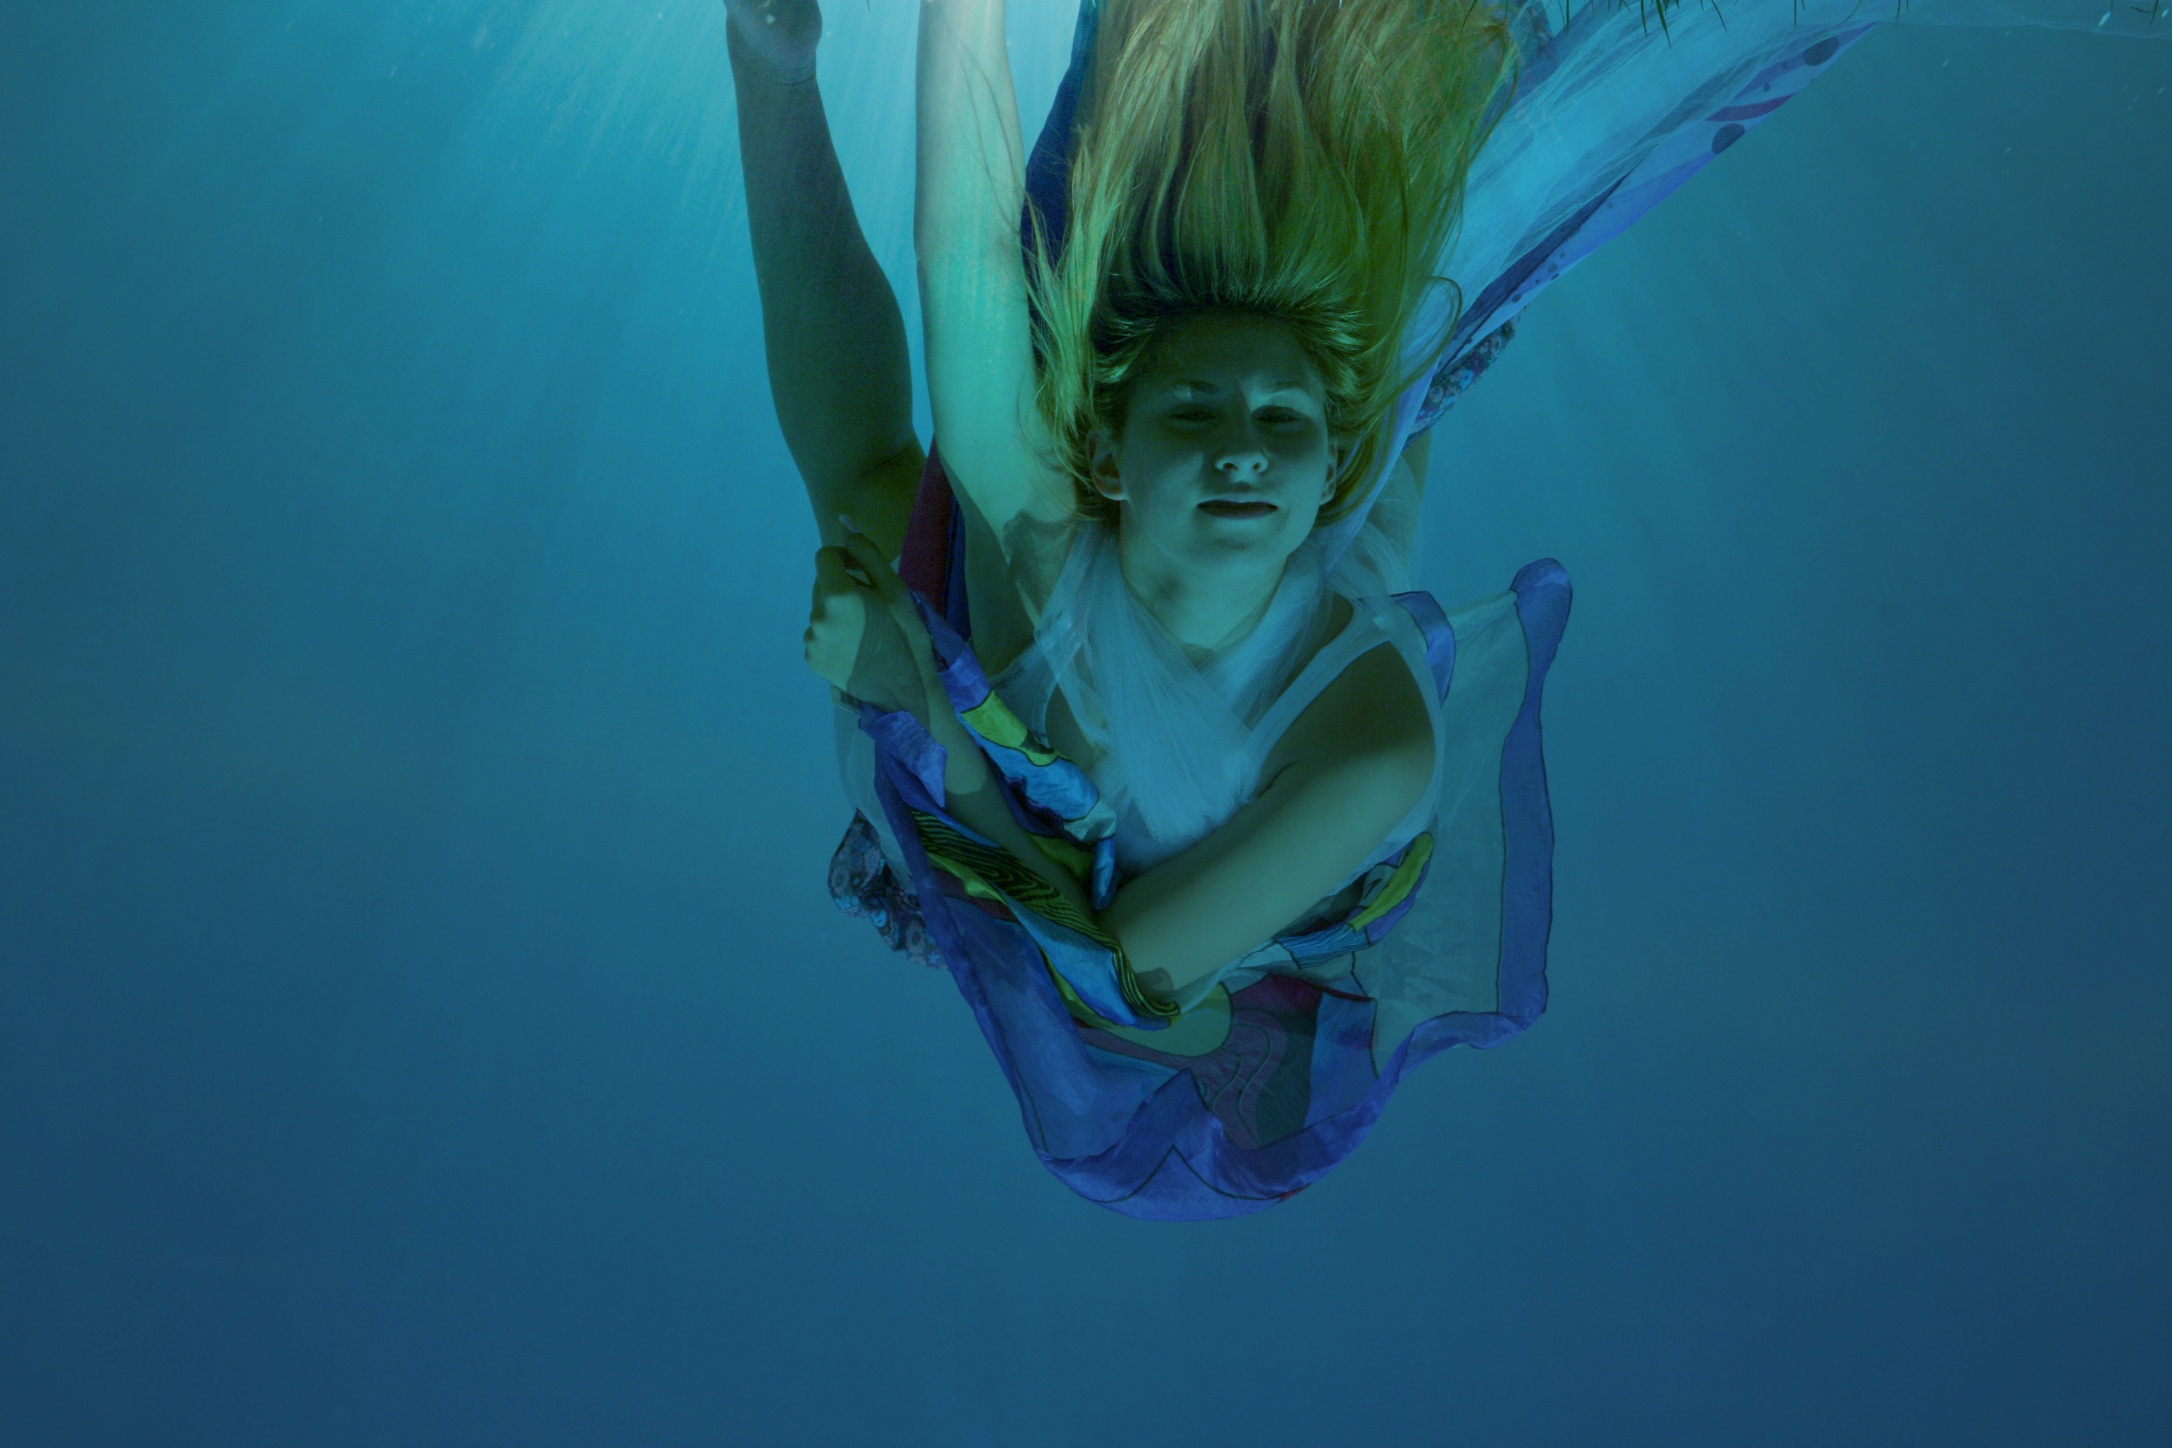
water, girl, diving, underwater, swim, biology, blue, freediving, illustration, mermaid, marine biology, underwater diving